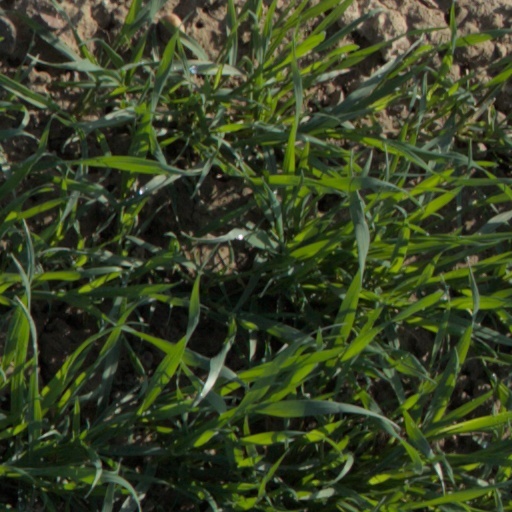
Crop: wheat